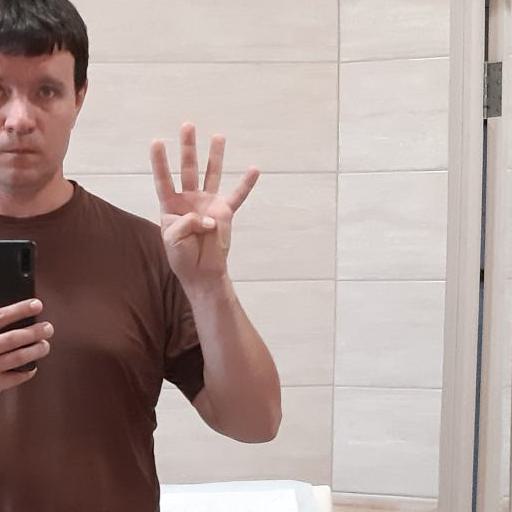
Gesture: four